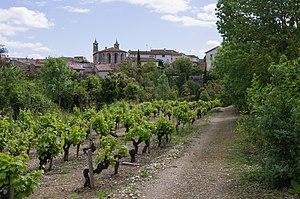
Commune des Aires, Hérault, France. Parc naturel régional du Haut-Languedoc.
Le vin Haute-vallée-de-l'orb, anciennement vin de Pays de la Haute-vallée-de-l'orb, est un vin français d'indication géographique protégée de zone, produit dans le département de l'Hérault.